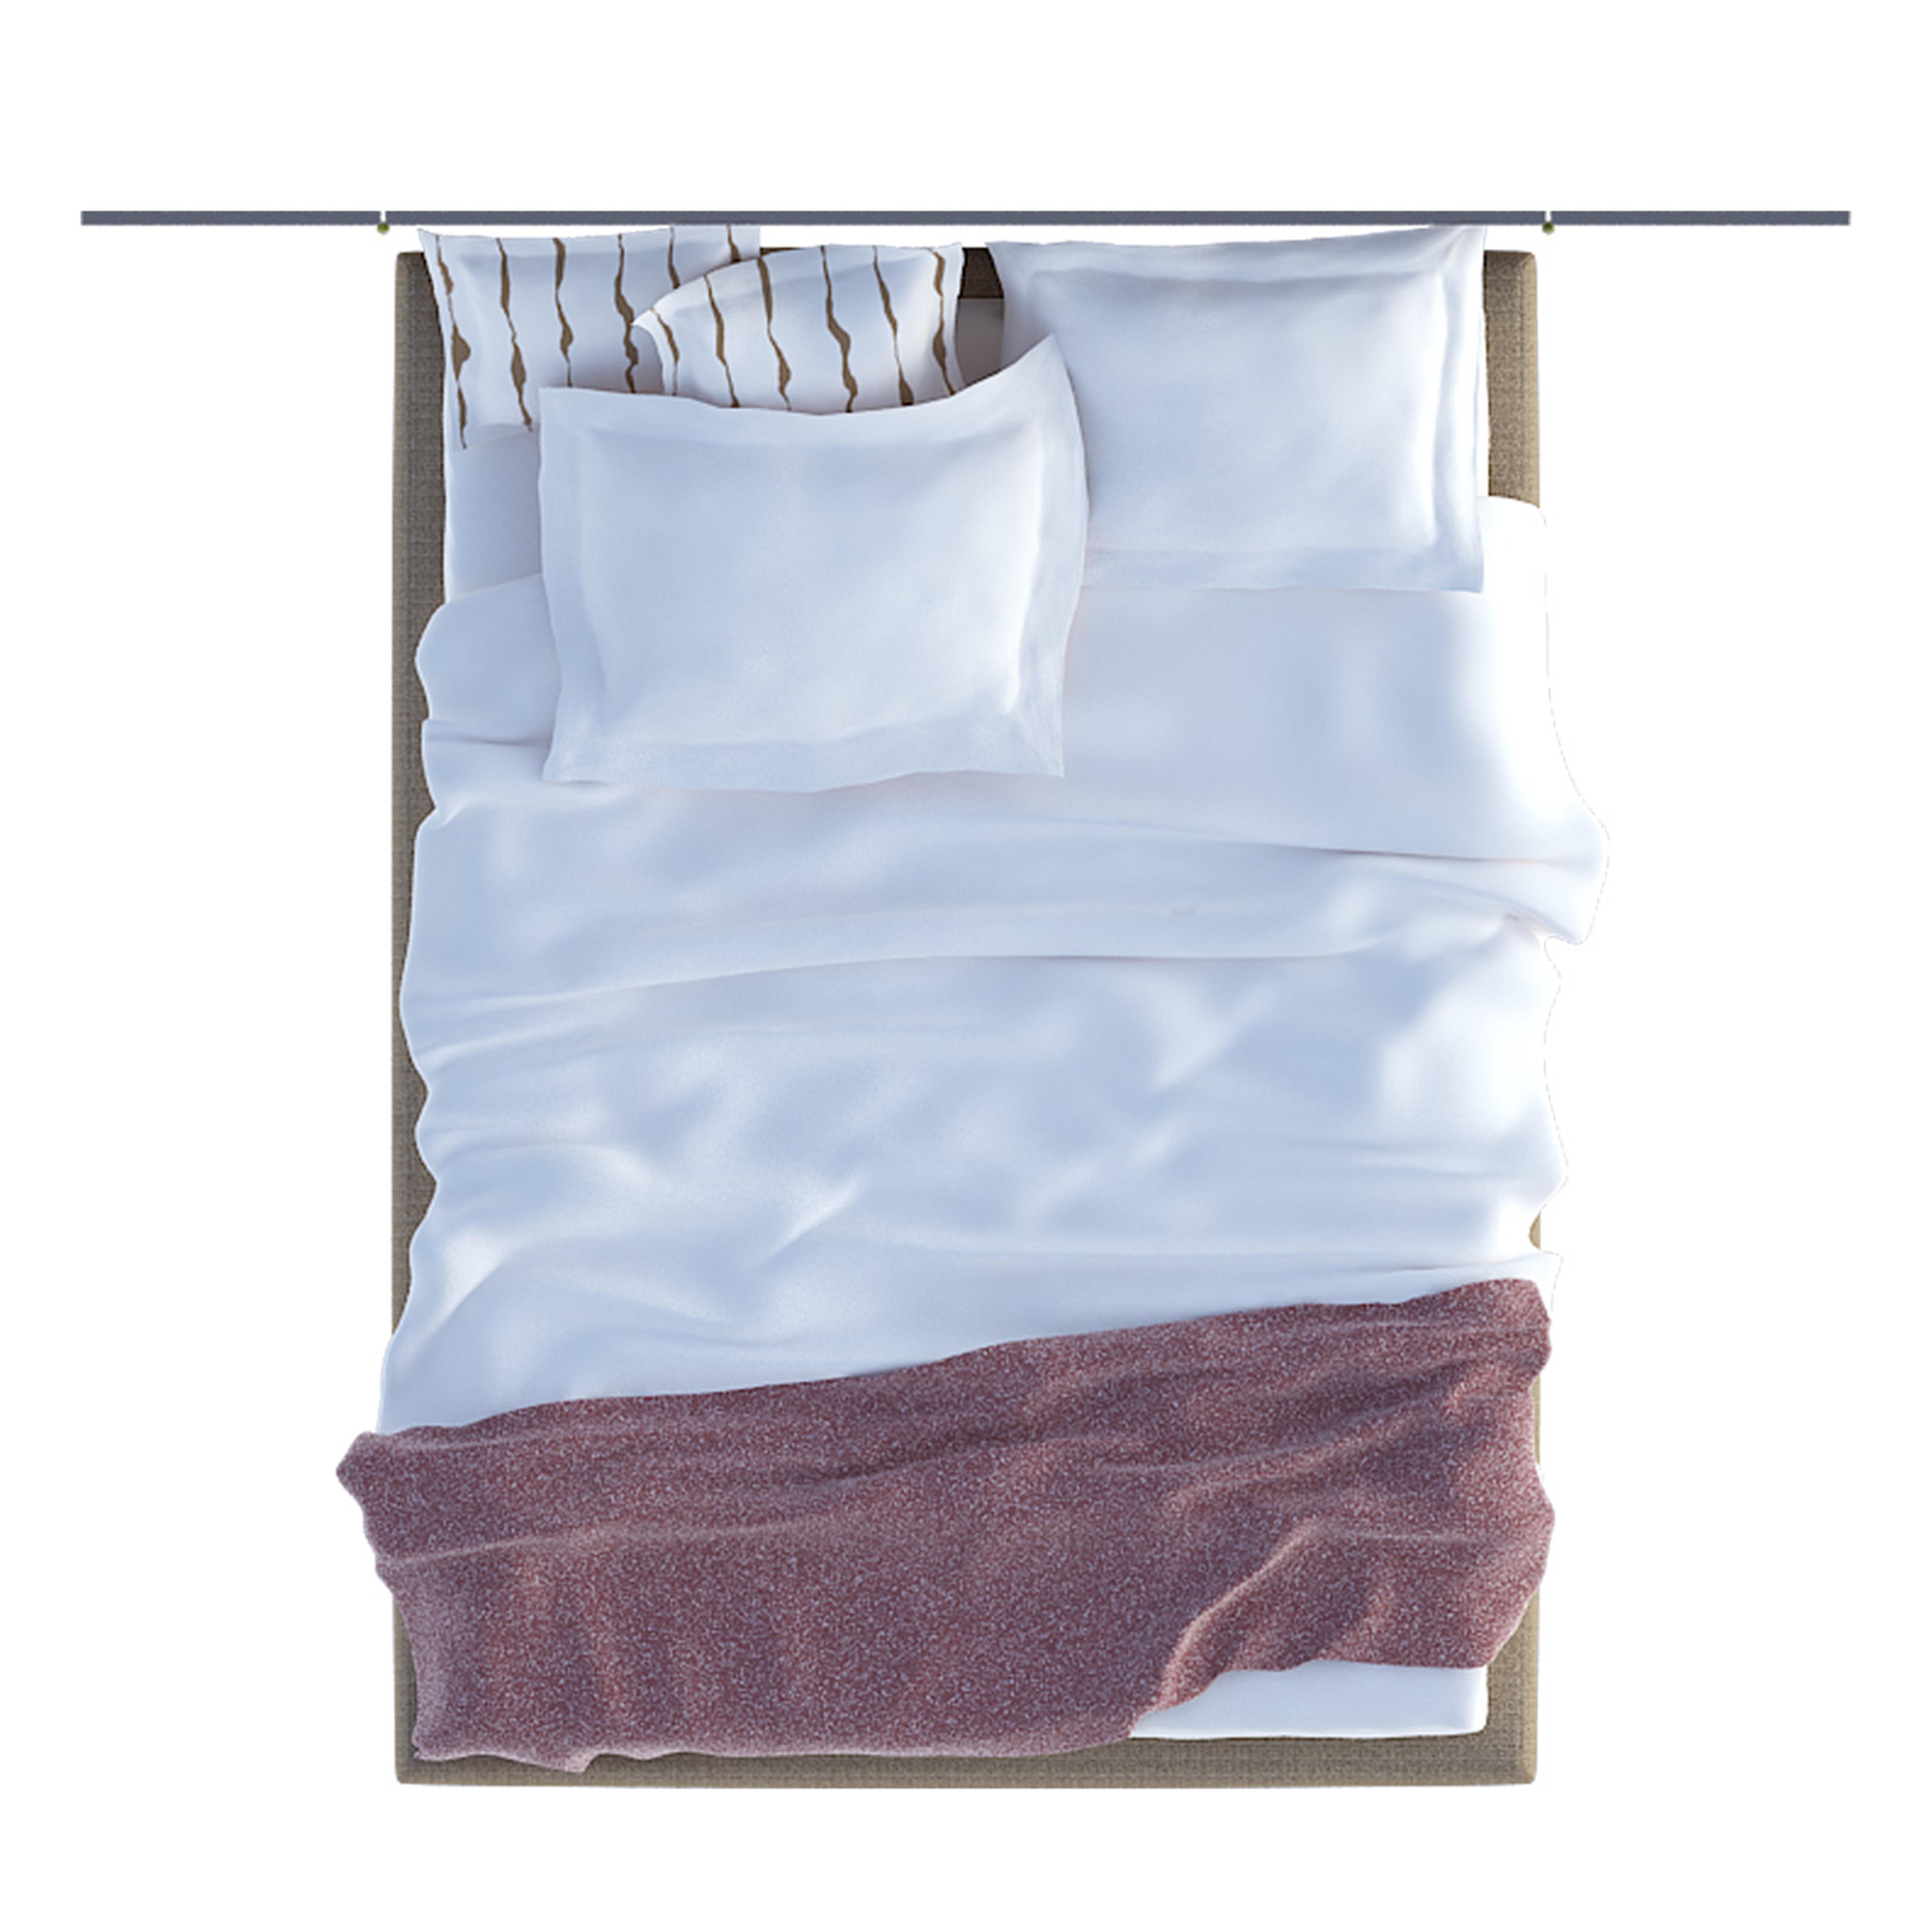
bed, bedroom, fixture, design, top, wallpaper, image, transparent, white, product